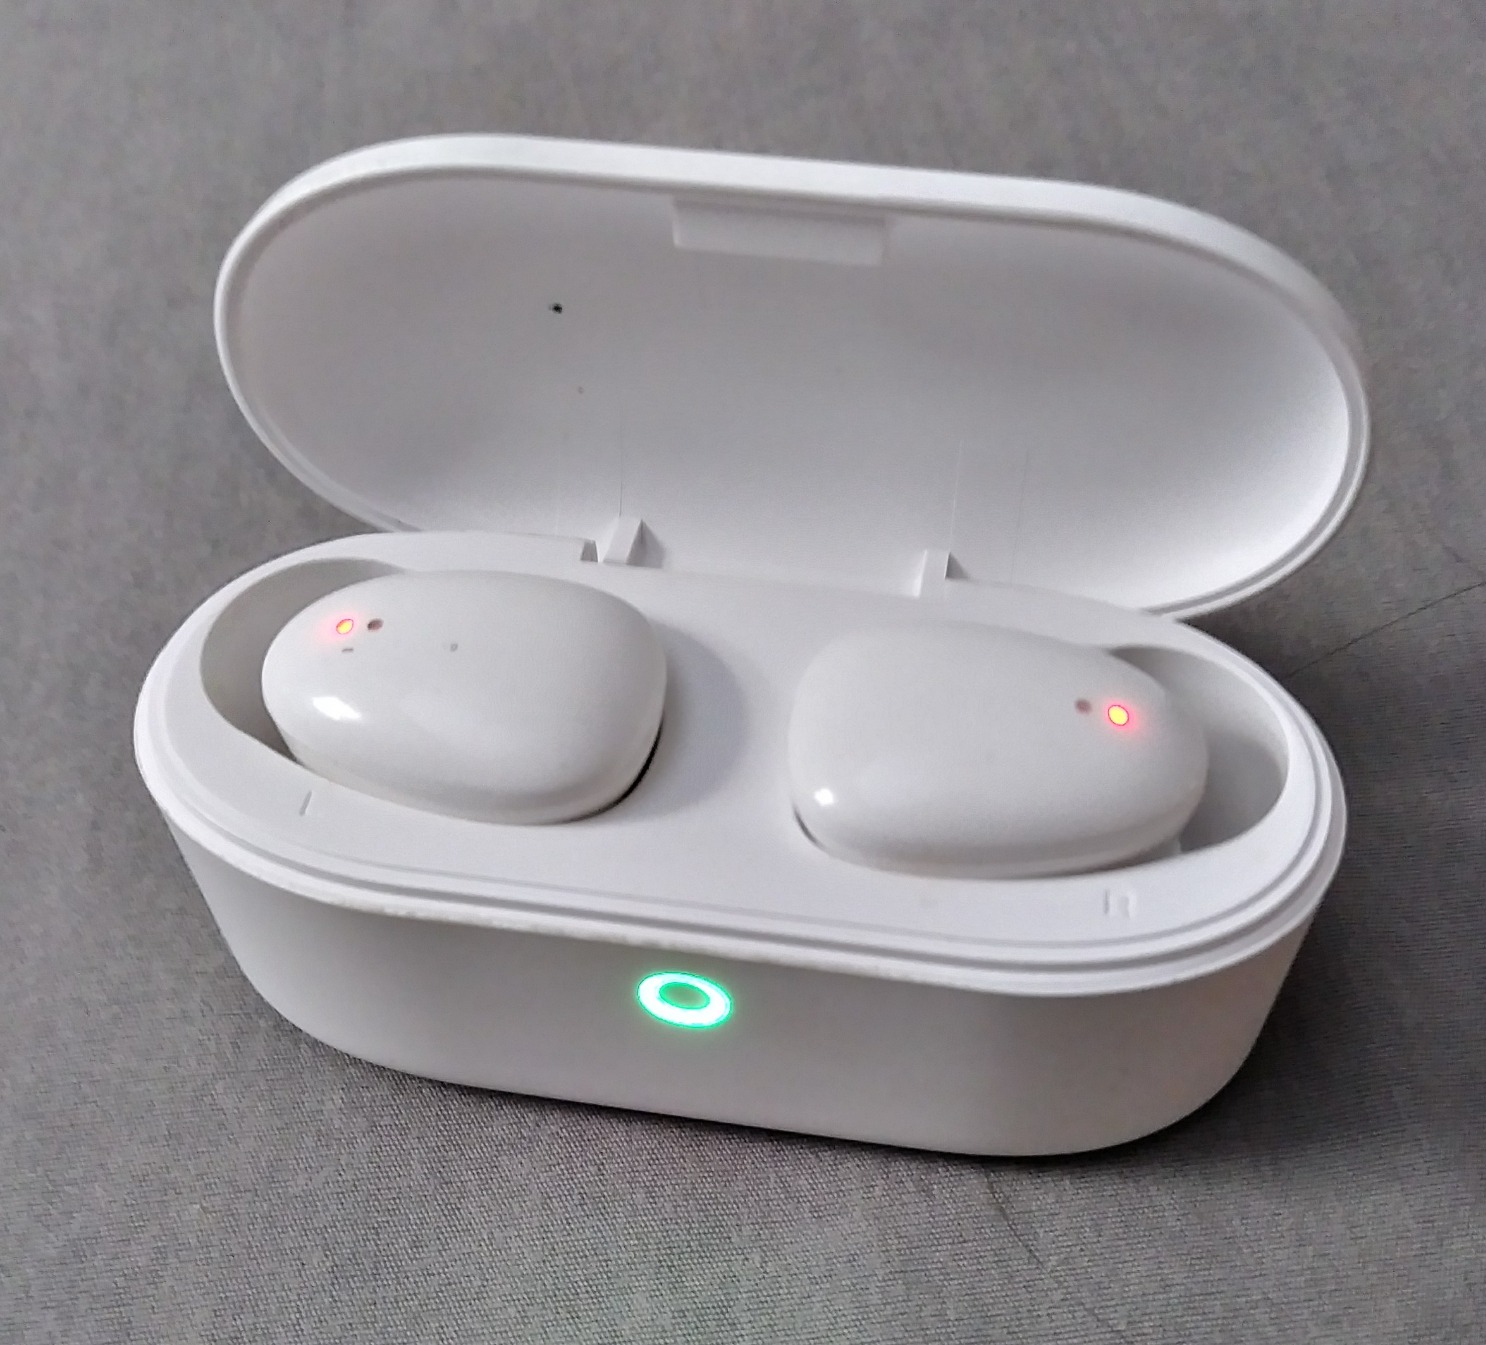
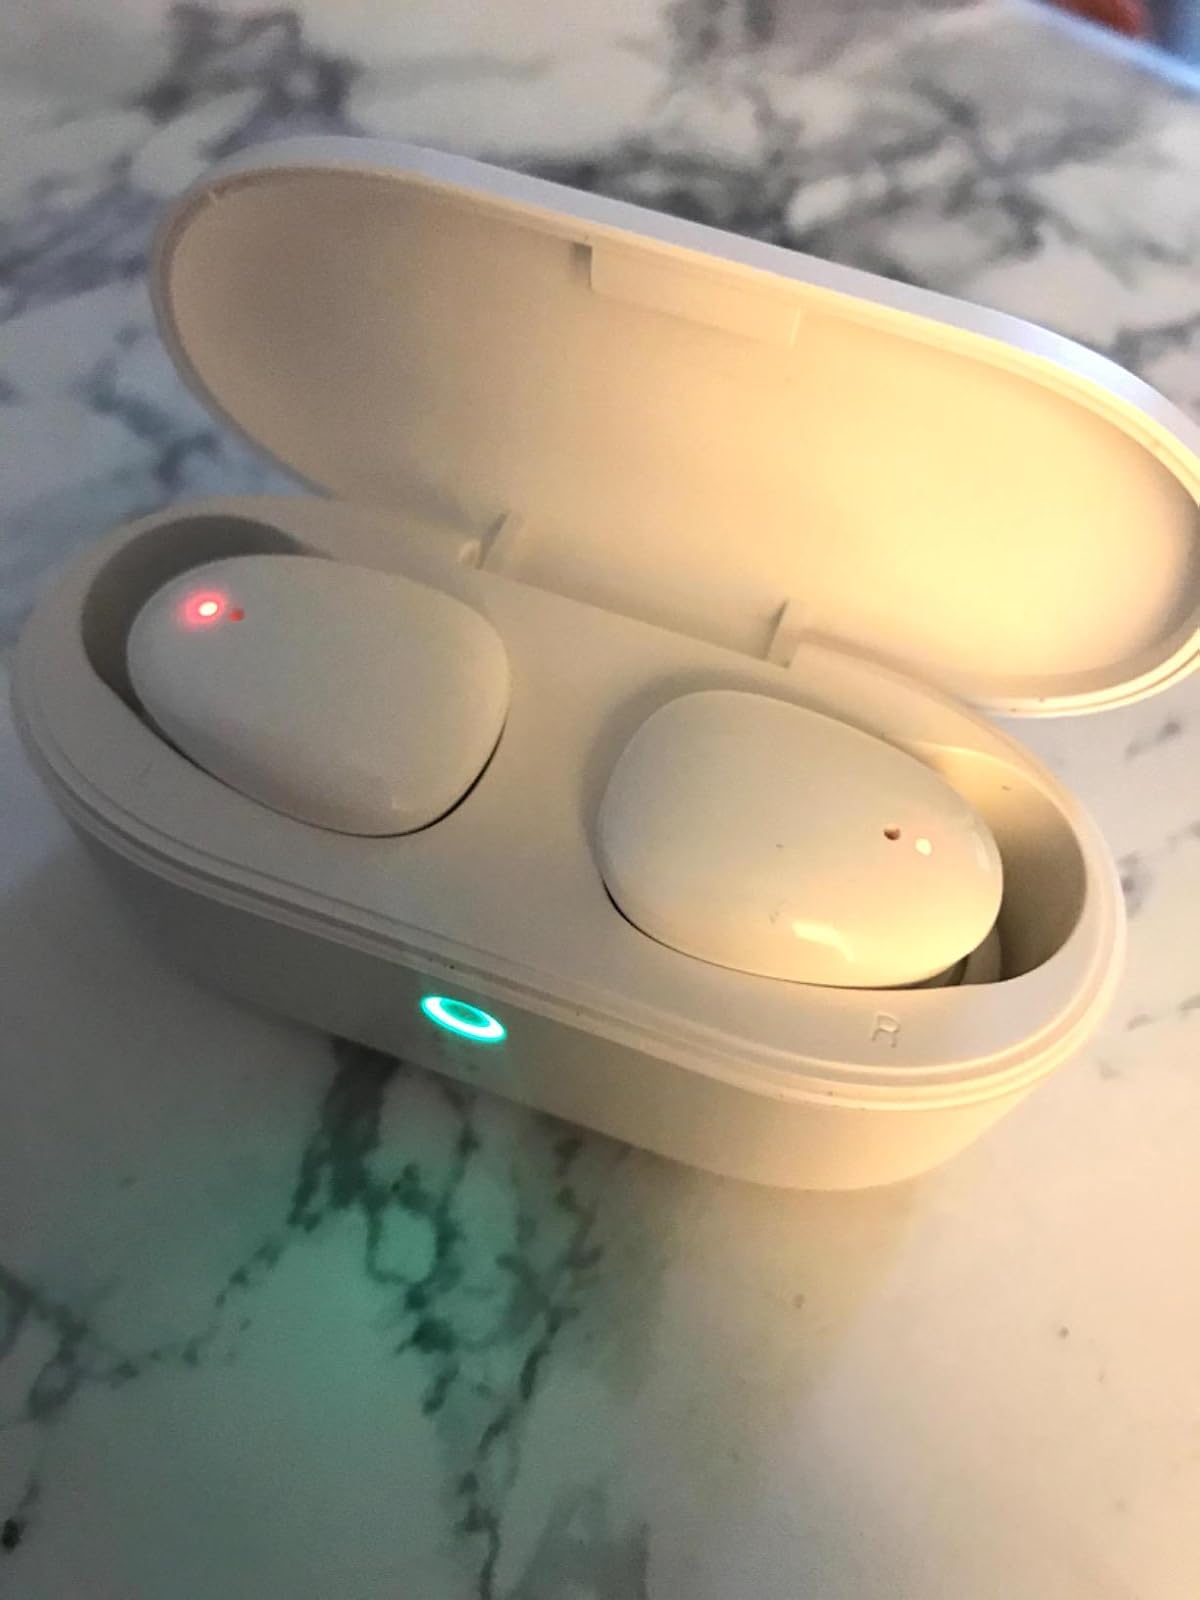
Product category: earbuds
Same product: yes